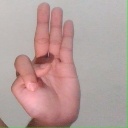
अक्षर: भ